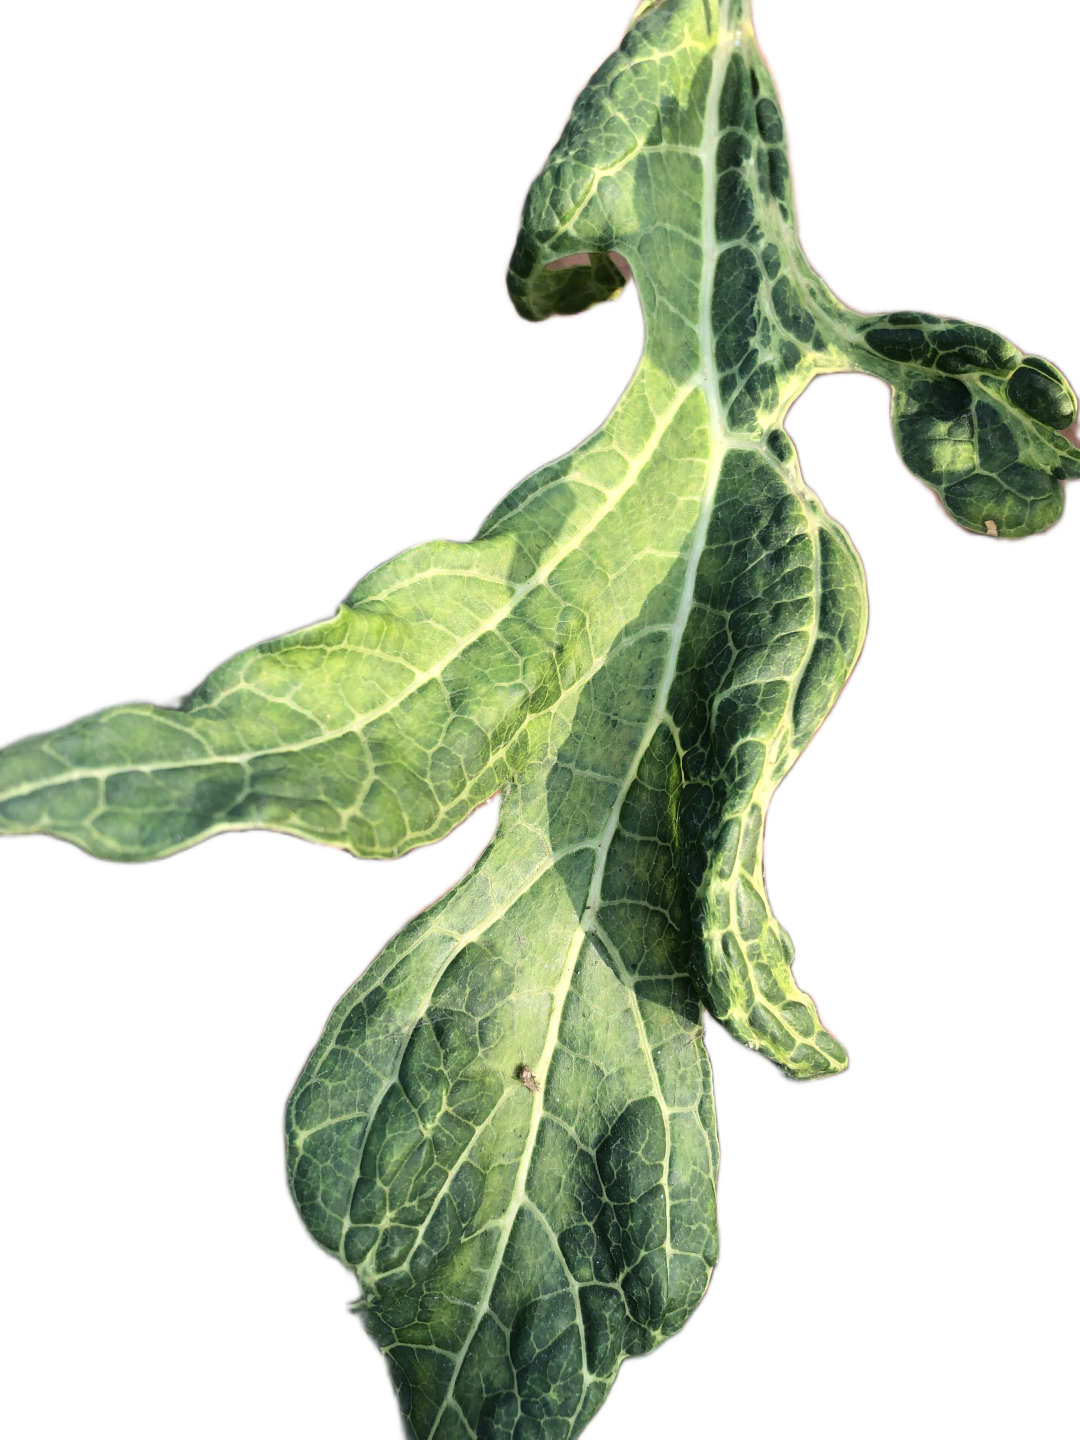
Crop: Papaya
Label: Curled_Yellow_Spot